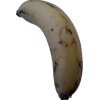
Label: banana